John Kotz (politician)

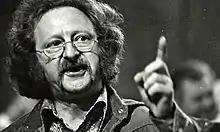

John Kotz (1930 – 11 November 2014) was a British Labour Party politician who became the mayor and leader of Hackney. His autobiography was "Vintage red".